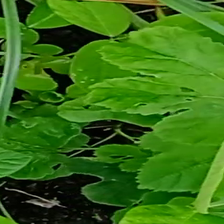
Weed species: Little_Mallow(Malva parviflora)